Aviogenex Flight 130

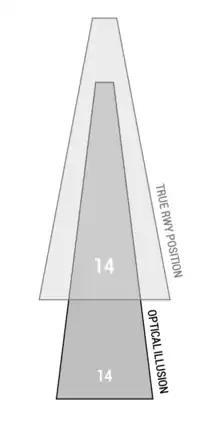
Fig. 3 RWY Optical Illusion - Cockpit View

The aircraft took off from Gatwick at 16:33 GMT, flight code JJ 130. The flight was uneventful despite poor weather conditions over Europe until the final approach to Rijeka Airport. After establishing communication with Rijeka ATC, the controller on duty passed meteorological info to the crew and warned them about cumulonimbus clouds above the Učka mountain range. Using their airborne radar, the crew managed to fly around the cumulonimbus, but were too high to catch the instrument landing system (ILS) glide slope. The aircraft flew over the airport, returned to Breza non-directional beacon (BZ NDB) and caught the ILS glide path and localizer normally. The crew followed the ILS glide path with a slightly increased speed. At from the RWY14 threshold (THR 14), at an altitude of above the sea level, the aircraft entered torrential rain under cumulonimbus clouds The clouds, with their base at , were above the northwest part of the airport and extending towards Rijeka for several kilometres from THR 14.